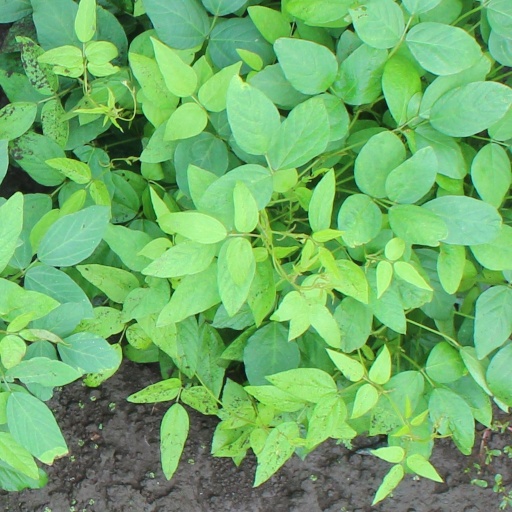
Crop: soybean